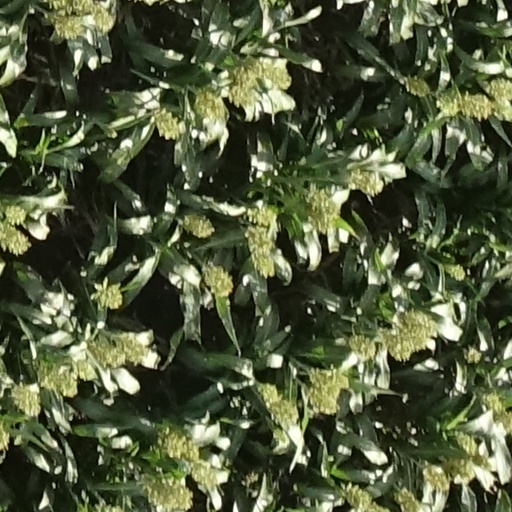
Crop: sorghum